Baile folklórico

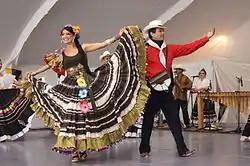
Exhibition of Colombian baile folklorico at the Monterrey Institute of Technology and Higher Education, Mexico City

Amalia Hernandez pioneered "baile folklorico" in the 1950s with her establishment and leadership of the Ballet Folklorico Mexico. Additionally, she founded a school in Mexico City for the study and practice of classical and folkloric dance techniques.